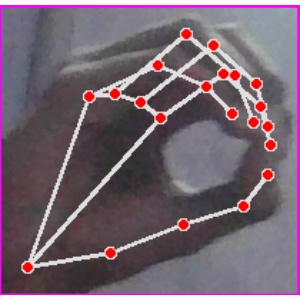
अक्षर: ठ